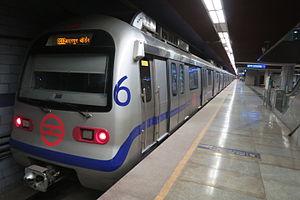
Le métro de Delhi est le système de métro desservant la capitale de l'Inde Delhi et les villes environnantes de Faridabad, Gurgaon, Noida et Ghaziabad dans la région de la capitale indienne.